Kiki's Delivery Service (novel)

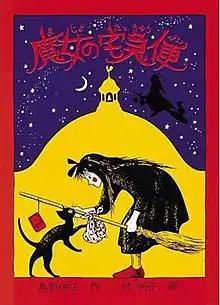
Japanese book cover

is a children's fantasy novel written by Eiko Kadono and illustrated by Akiko Hayashi. It was first published by Fukuinkan Shoten on January 25, 1985. It is the basis of the 1989 Studio Ghibli anime film of the same title and of the 2014 live action film also of the same name.